Minamitoshima District, Tokyo

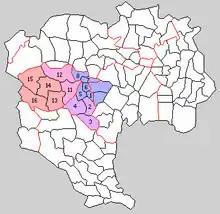
The Southern Toshima (MinamiToshima) and Eastern Tama (HigashiTama) Counties within Tokyo Prefecture in 1889: Minamitoshima-gun: blue - Shinjuku-ku purple - Shibuya-ku Higashitama-gun: pink - Nakano-ku red - Suginami-ku

In 1878, the Meiji government made the first step to introduce modern administrative divisions on the municipal level: The counties ("gun") were created from the pre-modern districts ("gun" or "kōri") with their towns and villages; in addition, 17 cities became districts ("ku") and the three capitals ("santo") Tokyo, Kyoto and Osaka were each subdivided into several "ku". The old Toshima District of Musashi Province was divided into three parts: The Eastern section became the Kanda, Shiba, Azabu, Akasaka, Yotsuya, Ushigome and Koishikawa Districts (and later became wards of Tokyo City when it was created in 1889); and the Western section was divided into two districts: Northern Toshima and Southern Toshima.